Mike Paradinas

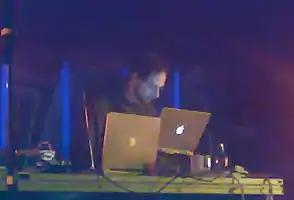
Paradinas performing in 2007

Michael Robert Paradinas (born 26 September 1971), better known by his stage name μ-Ziq (pronounced "music" or mu-zik), is an English electronic musician from Wimbledon, London. He was associated with the electronic style intelligent dance music (IDM) during the 1990s, and recorded on Rephlex Records and Reflective Records. His critically acclaimed 1997 album, "Lunatic Harness", helped define the drill 'n' bass subgenre and was also his most successful release, selling over 100,000 copies. Paradinas founded the record label Planet Mu, begun in 1995, where he has championed genres such as juke, IDM and footwork.